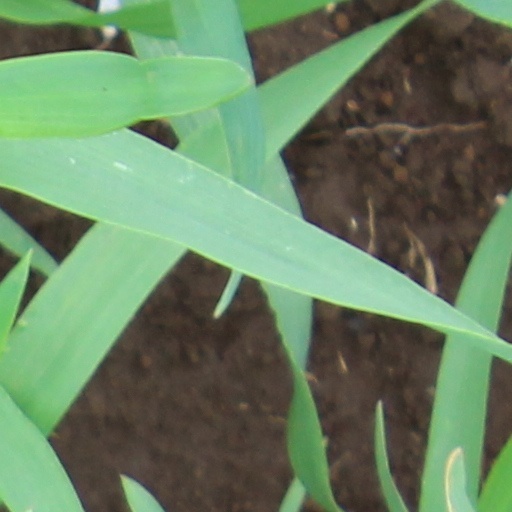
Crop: wheat